Imran Rahman

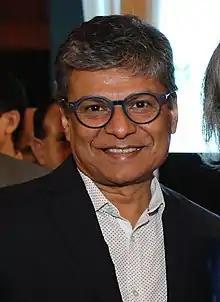
Rahman in 2018

Imran Rahman (born 22 February 1957) is a Bangladeshi academic who began serving a second term as vice-chancellor of the University of Liberal Arts Bangladesh (ULAB) in 2021. He spent 28 years at Institute of Business Administration (IBA) as a faculty member in the department of finance, chairman of the BBA Program, and chairman of the IBA Computer Center before joining ULAB as the director of the School of Business in 2006. He became pro-vice-chancellor of the university during 2009–2012, and was vice-chancellor during 2012–2016.